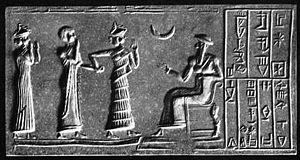
Sumer est une région située à l'extrême sud de la Mésopotamie antique, couvrant une vaste plaine parcourue par le Tigre et l'Euphrate, bordée, au sud-est, par le golfe Persique. Il s'y est développé une importante civilisation à compter de la fin du IVᵉ millénaire av. J.-C. et durant le IIIᵉ millénaire av. J.-C.
Ur-Nammu, dont le nom serait plutôt à lire Ur-Namma, a été roi d'Ur de 2112 à 2095 av. J.-C. selon la chronologie moyenne, de 2047 à 2030 selon la chronologie basse. La datation de son règne est très approximative. La Liste royale sumérienne lui attribue 18 années de règne. À la suite de ce même texte, il est vu comme le premier roi de la Troisième dynastie d'Ur, empire qui domine la Mésopotamie pendant environ un siècle. Bien que pendant longtemps son fils et successeur Shulgi ait été considéré comme le principal artisan de la constitution de ce royaume, par la suite le rôle d'Ur-Nammu a été réévalué.
Le Code d'Ur-Nammu est la plus ancienne tablette contenant un code juridique qui nous soit parvenue. Elle fut rédigée en sumérien vers 2100-2050 av. J.-C., à l'époque de la troisième dynastie d'Ur. B‌ien que le préambule attribue directement les lois au souverain Ur-Nammu de la cité d'Ur, certains historiens estiment qu'ils pourrait s'agir de l'œuvre de son fils Shulgi.
La troisième dynastie d’Ur est, comme son nom l'indique, la troisième dynastie de la ville sumérienne d’Ur, selon la tradition historiographique mésopotamienne. Mais il s'agit surtout d’un empire fondé par les souverains de cette dynastie, qui domina la Mésopotamie d’environ 2112 à 2004 av. J.-C.